NASAMS

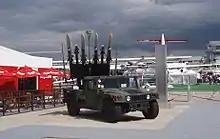
A High Mobility Launcher (HML) with four AIM-120 AMRAAM and two AIM-9X Sidewinder missiles

The High Mobility Launcher is capable of launching both AIM-120 and AIM-9X from its four launching rails, and can be equipped with two additional rails. IRIS-T launchers and support vehicles will be based on the Armoured Combat Support Vehicle (ACSV) and upgraded M113 (M577A2) command vehicles. They will be equipped with XENTA-M X-band radars designed by Weibel Scientific.